Arraiolos

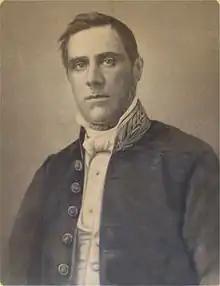
Joaquim Rivara (1809-1879)

The municipality has a bike and walking path passing east of the town of Arraiolos. It follows the path of the decommissioned railway line Ramal de Mora and it connects the town of Arraiolos to Vale de Paio to the north and Évora to the south. It is a part of the Grande Rota do Montado project that hopes to convert to bike and walking paths parts of the decommissioned railways around Évora (Ramal de Reguengos, Ramal de Vila Viçosa, Ramal de Montemor, Ramal de Mora and Linha de Évora. A total of of paths are expected to be converted across Alentejo.